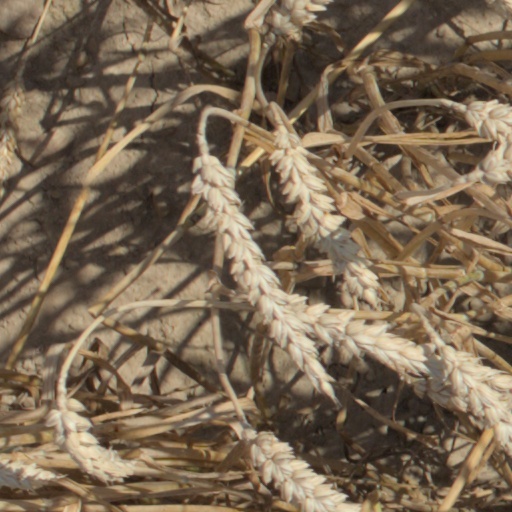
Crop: wheat